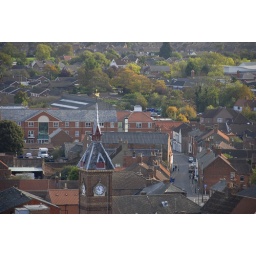
Market Hall clock tower and new bus station clock tower in the background.